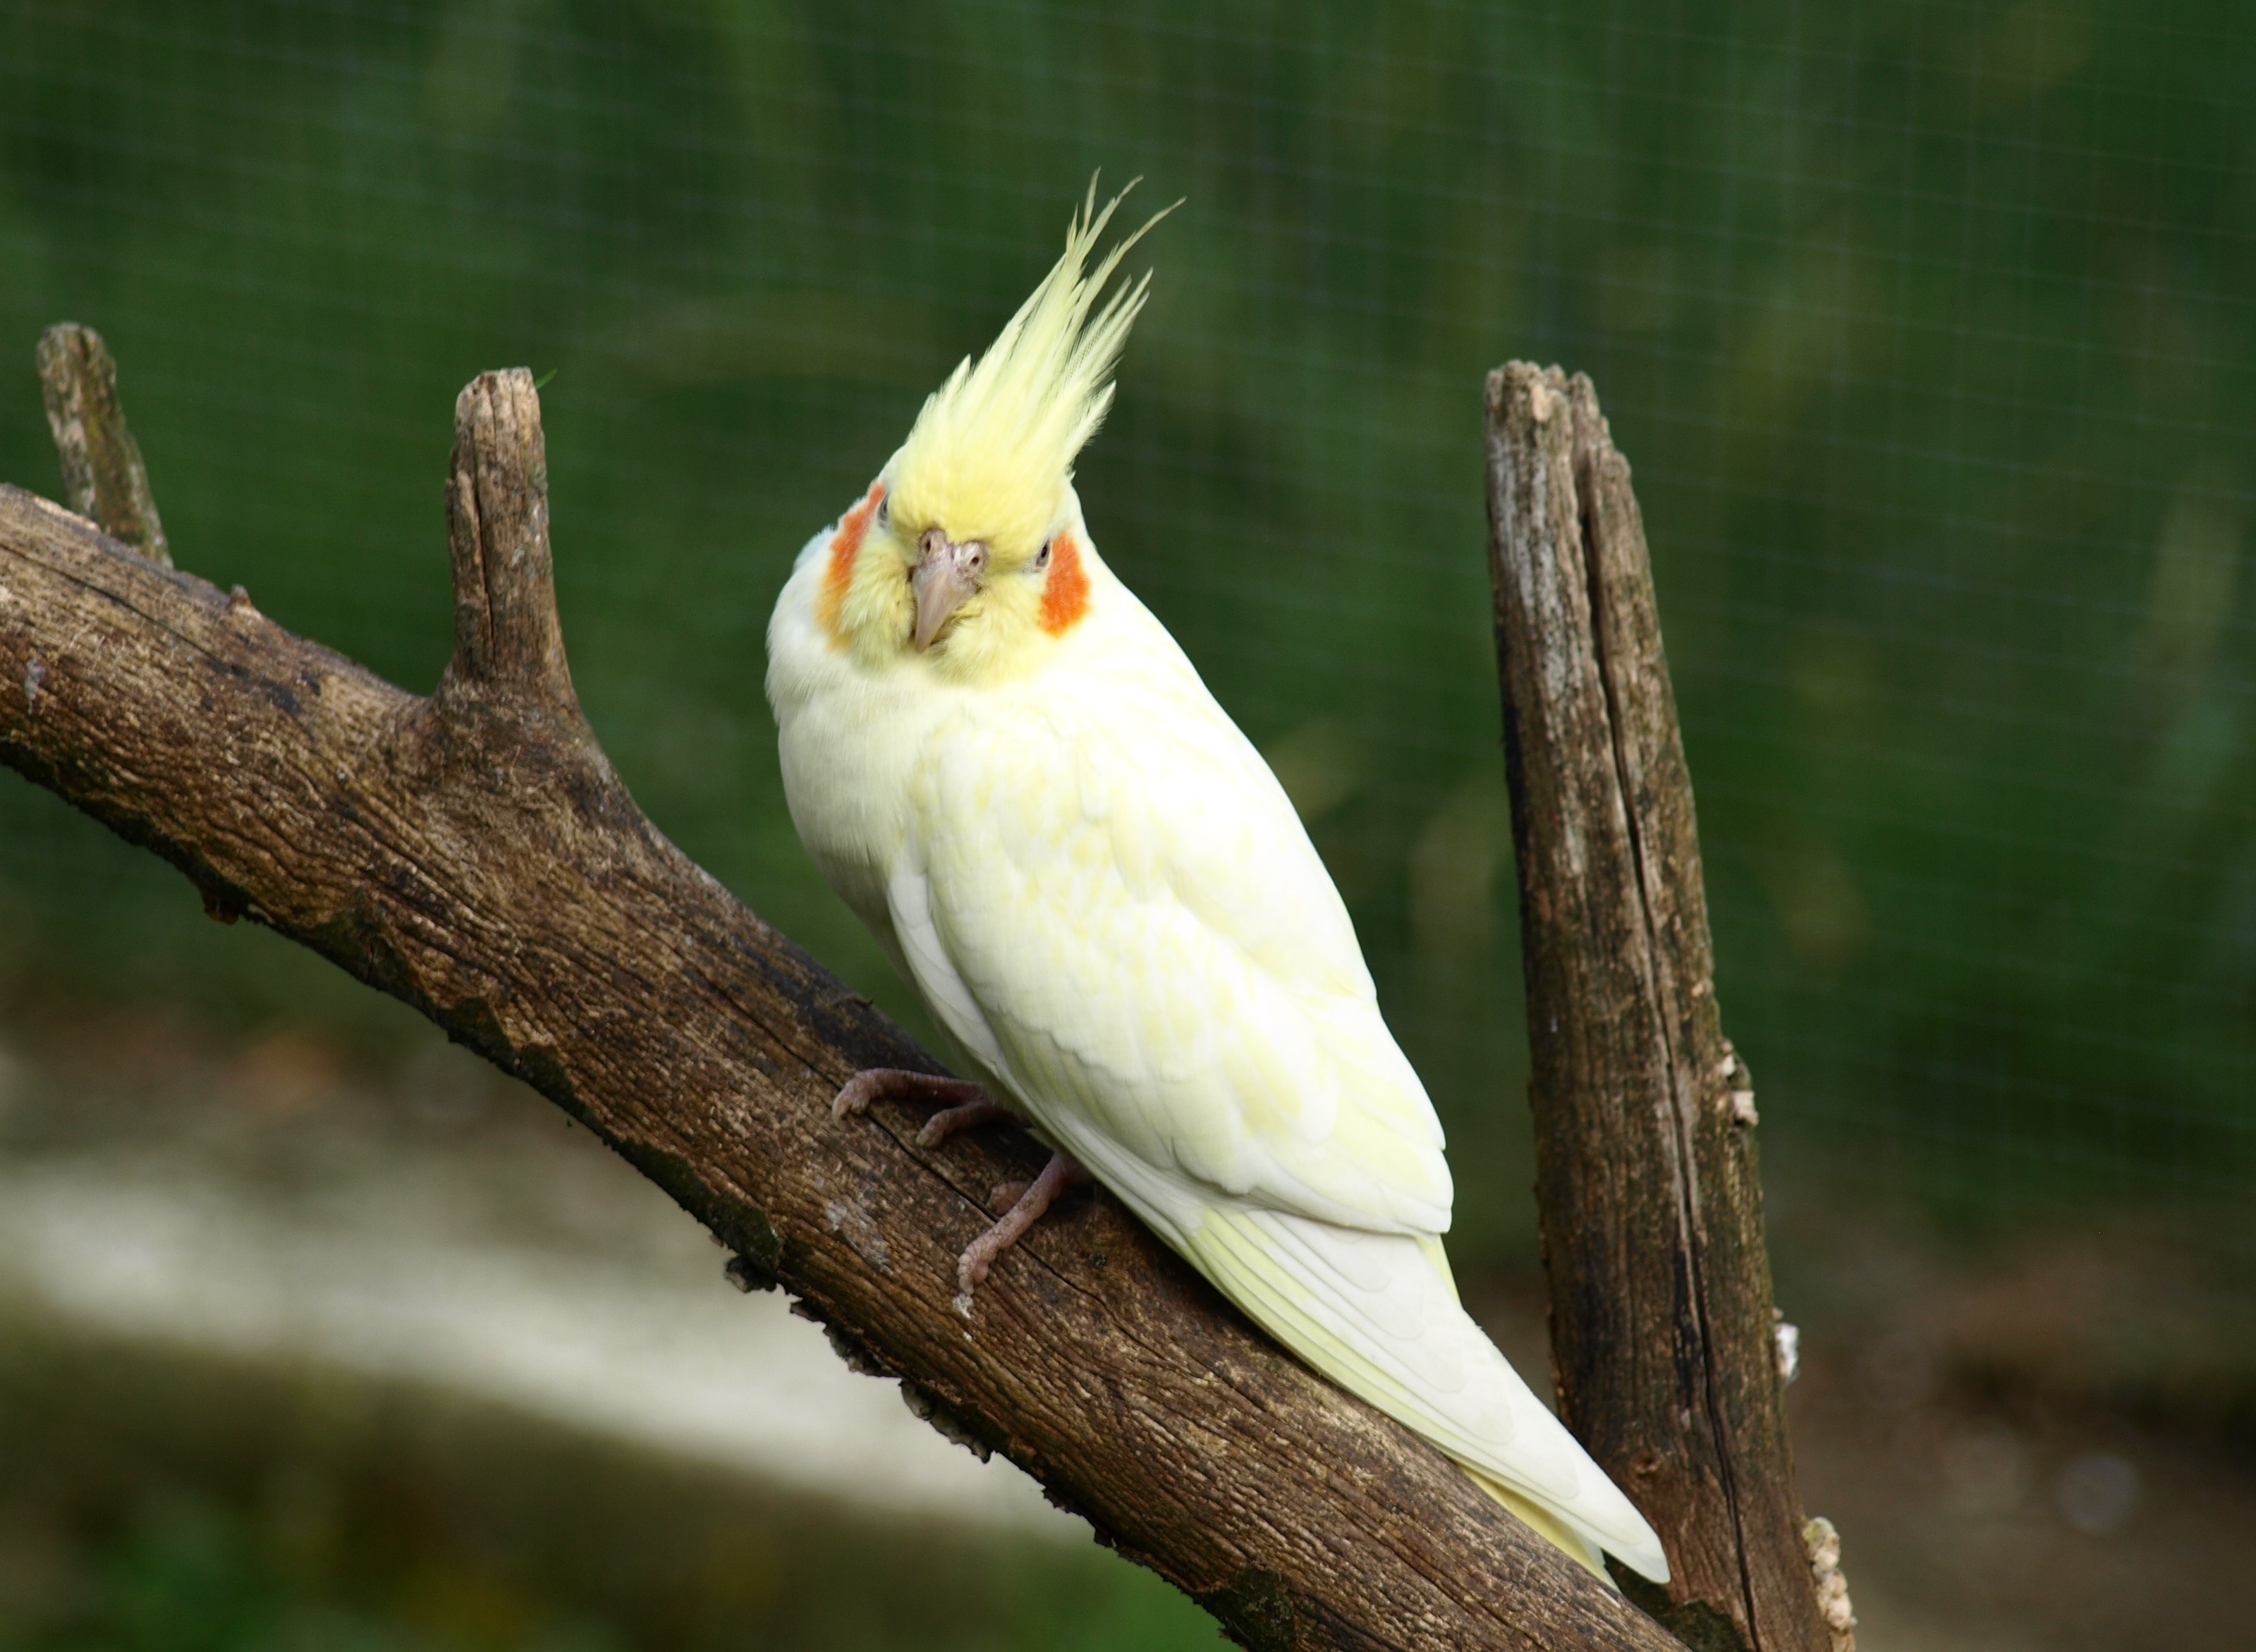
branch, bird, wing, wildlife, beak, yellow, fauna, vertebrate, parrot, parakeet, cockatiel, cockatoo, nymphicus hollandicus